Albany, Oregon

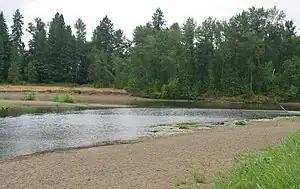
Calapooia River at Albany

In 1871, the trains first reached Albany, connecting it to other towns in the valley. The arrival of the first train was celebrated as the greatest event in Albany's history. Albany businessmen raised $50,000 to ensure that the rails would be built through the city, instead of bypassing it a few miles eastward. The train brought the farmers' markets closer to the city, as stagecoaches and steamboats gave way to the railroad. The world's longest wooden railroad drawbridge was built in 1888 for the Albany-Corvallis run. By 1910, 28 passenger trains departed daily from Albany going in five directions.